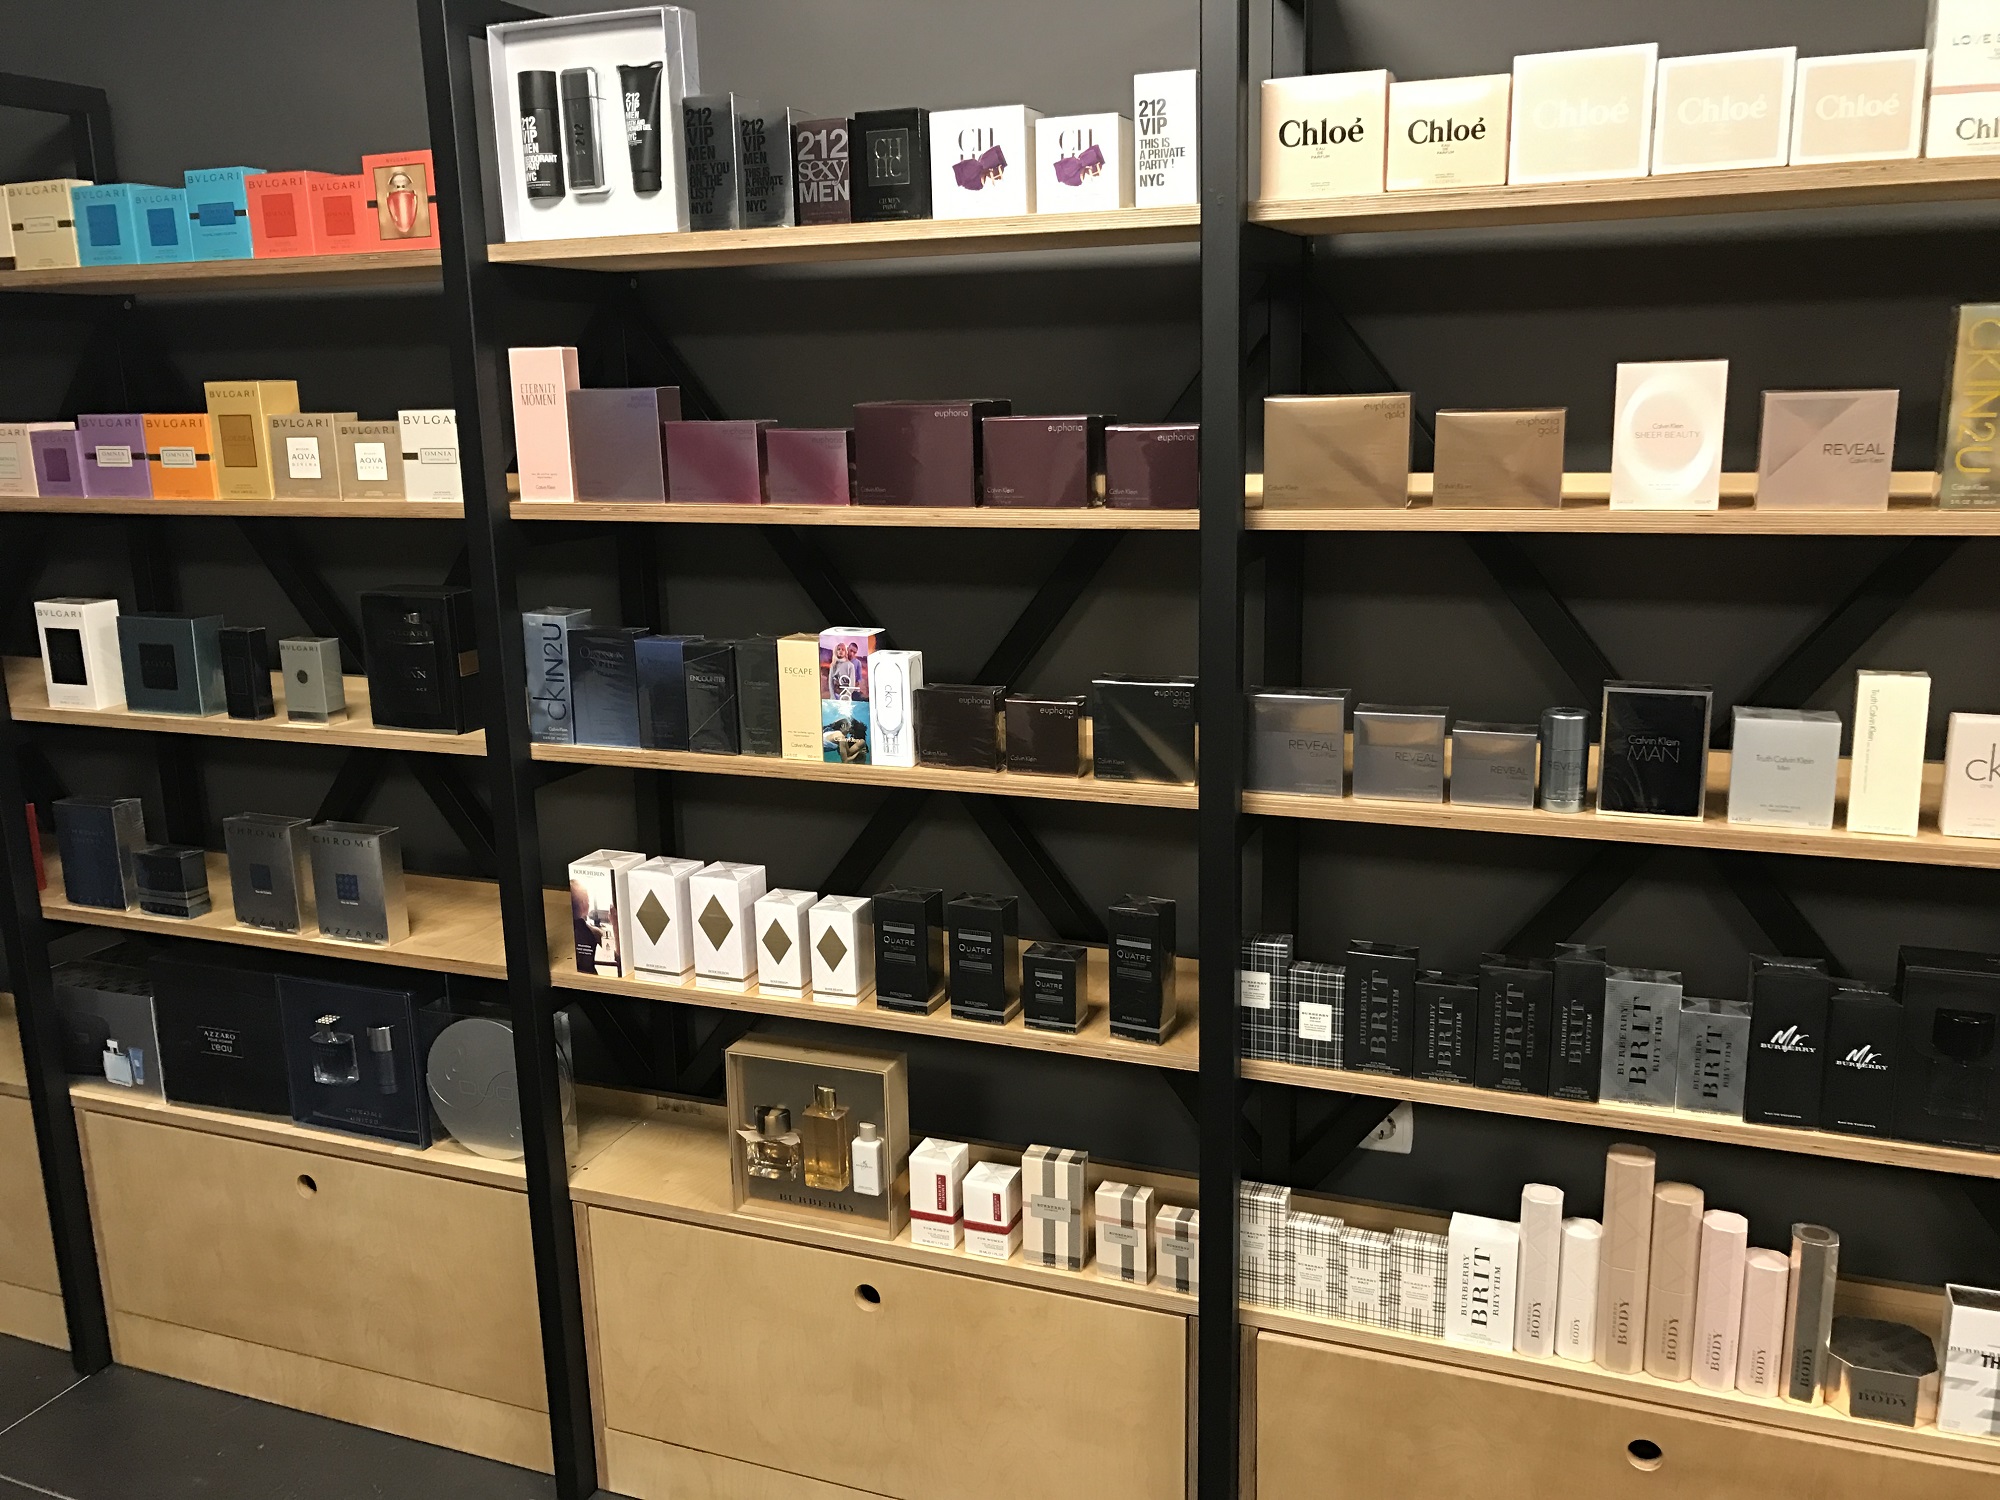
perfumes, product, shelving, inventory, shelf, bookcase, furniture